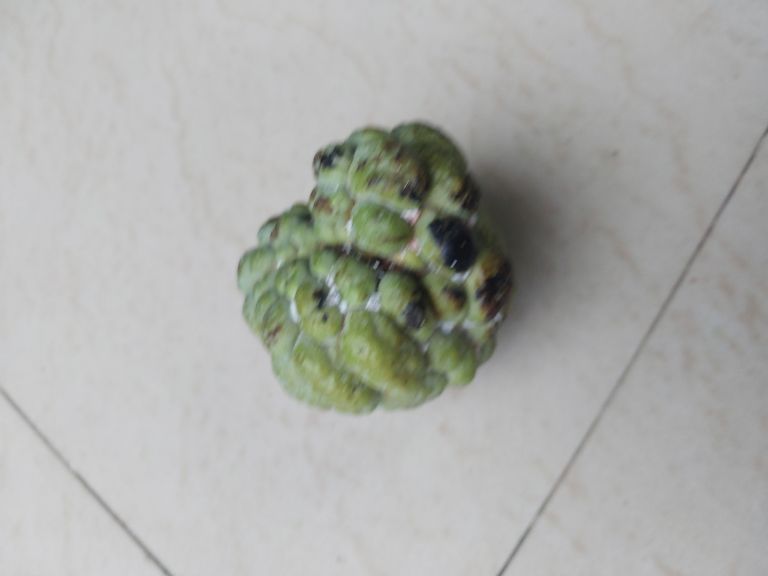
Disease label: Blank Canker